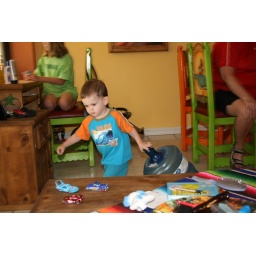
Large water bottles, always a necessity, create great noise when dragged across the floor by a 2 y/o.